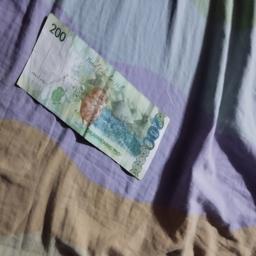
Label: 200_Back